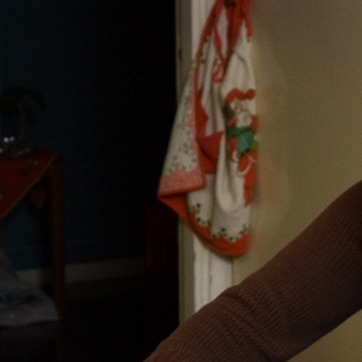
Material: fabric